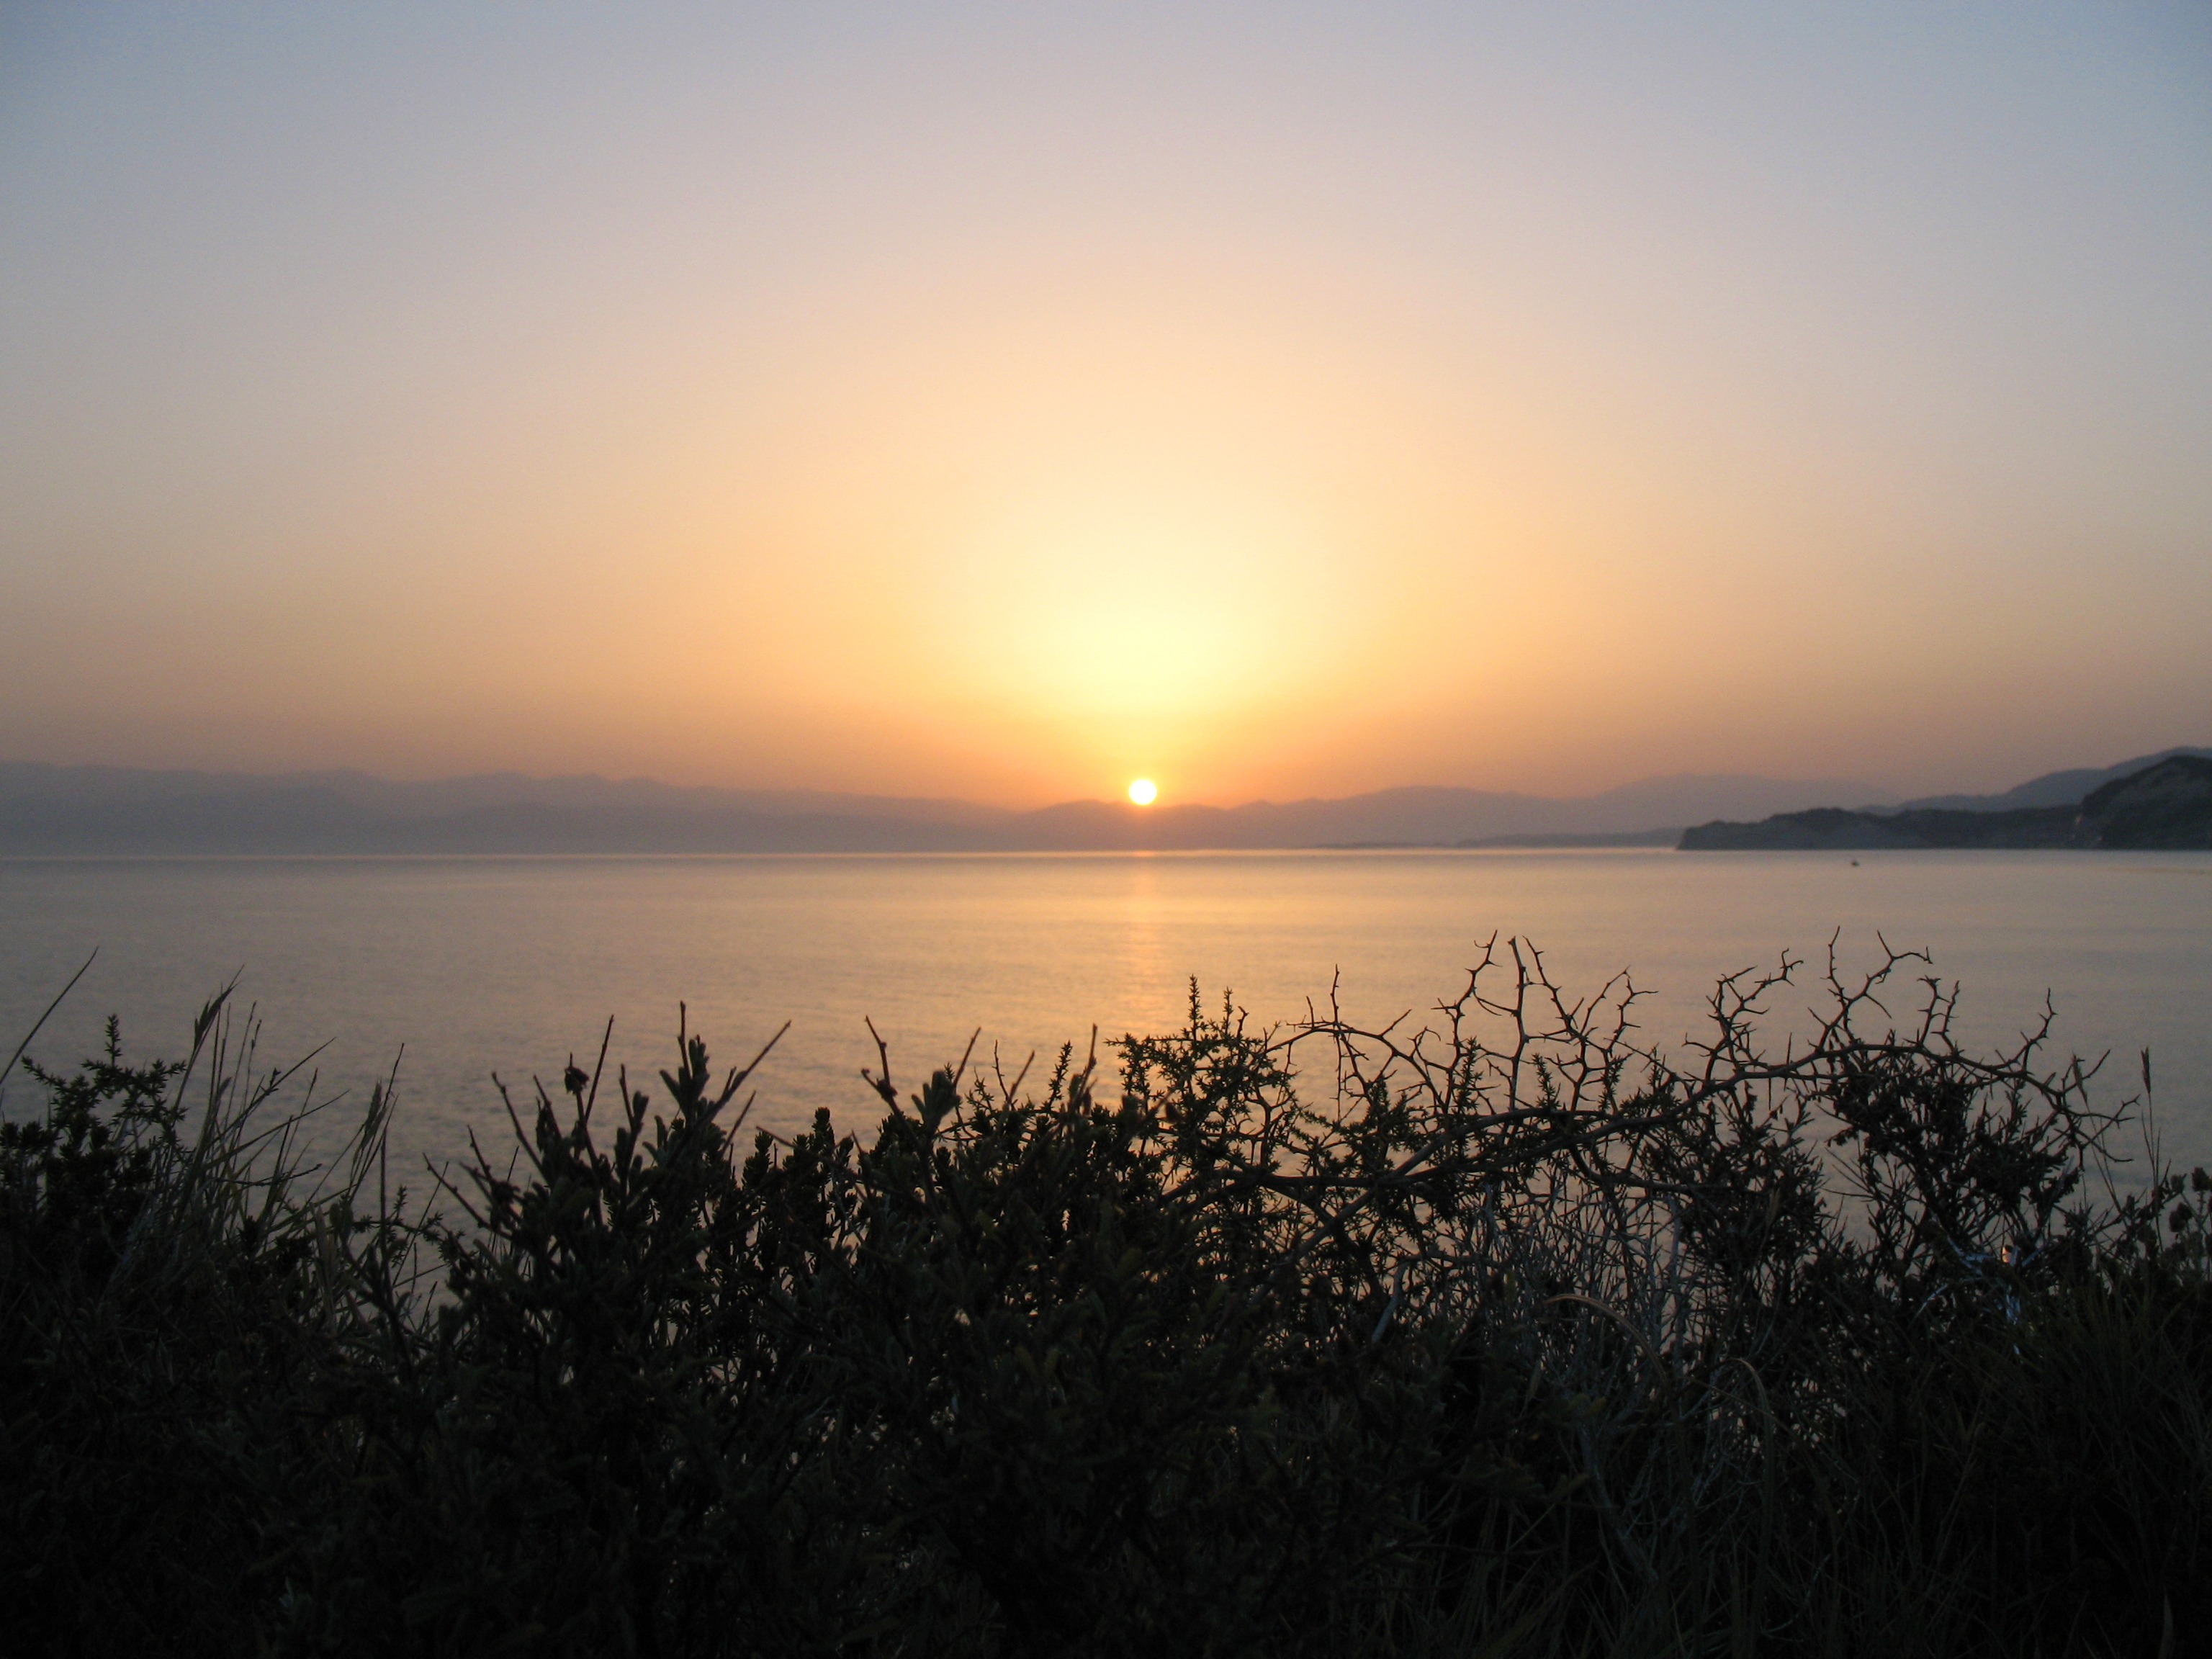
sea, coast, water, ocean, horizon, cloud, sun, sunrise, sunset, sunlight, morning, dawn, summer, dusk, evening, reflection, holiday, rise, loch, afterglow, atmospheric phenomenon